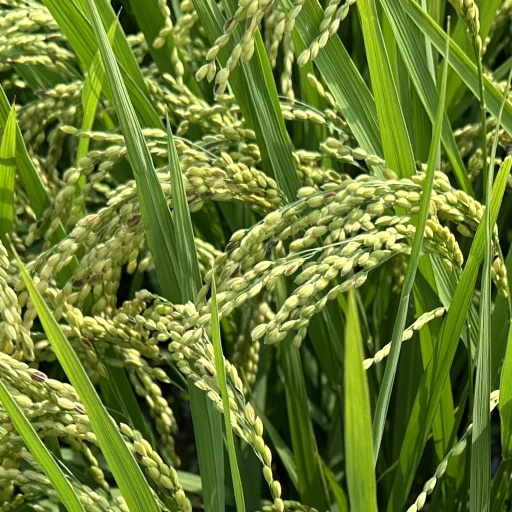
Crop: rice